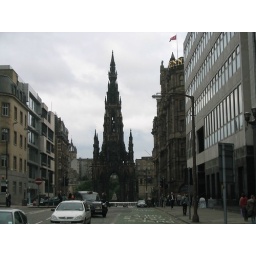
We found this ... building in the middle of a street in Edinburgh.